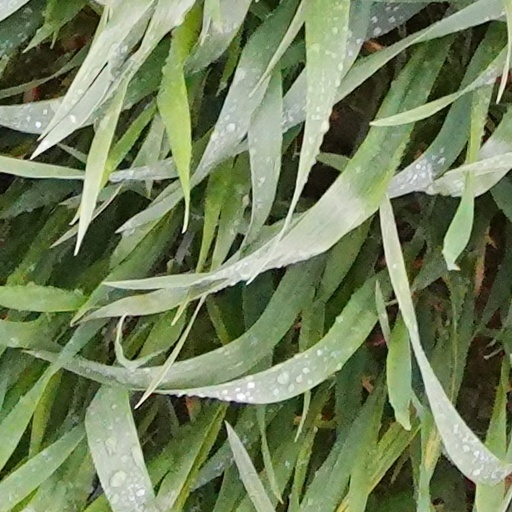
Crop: wheat